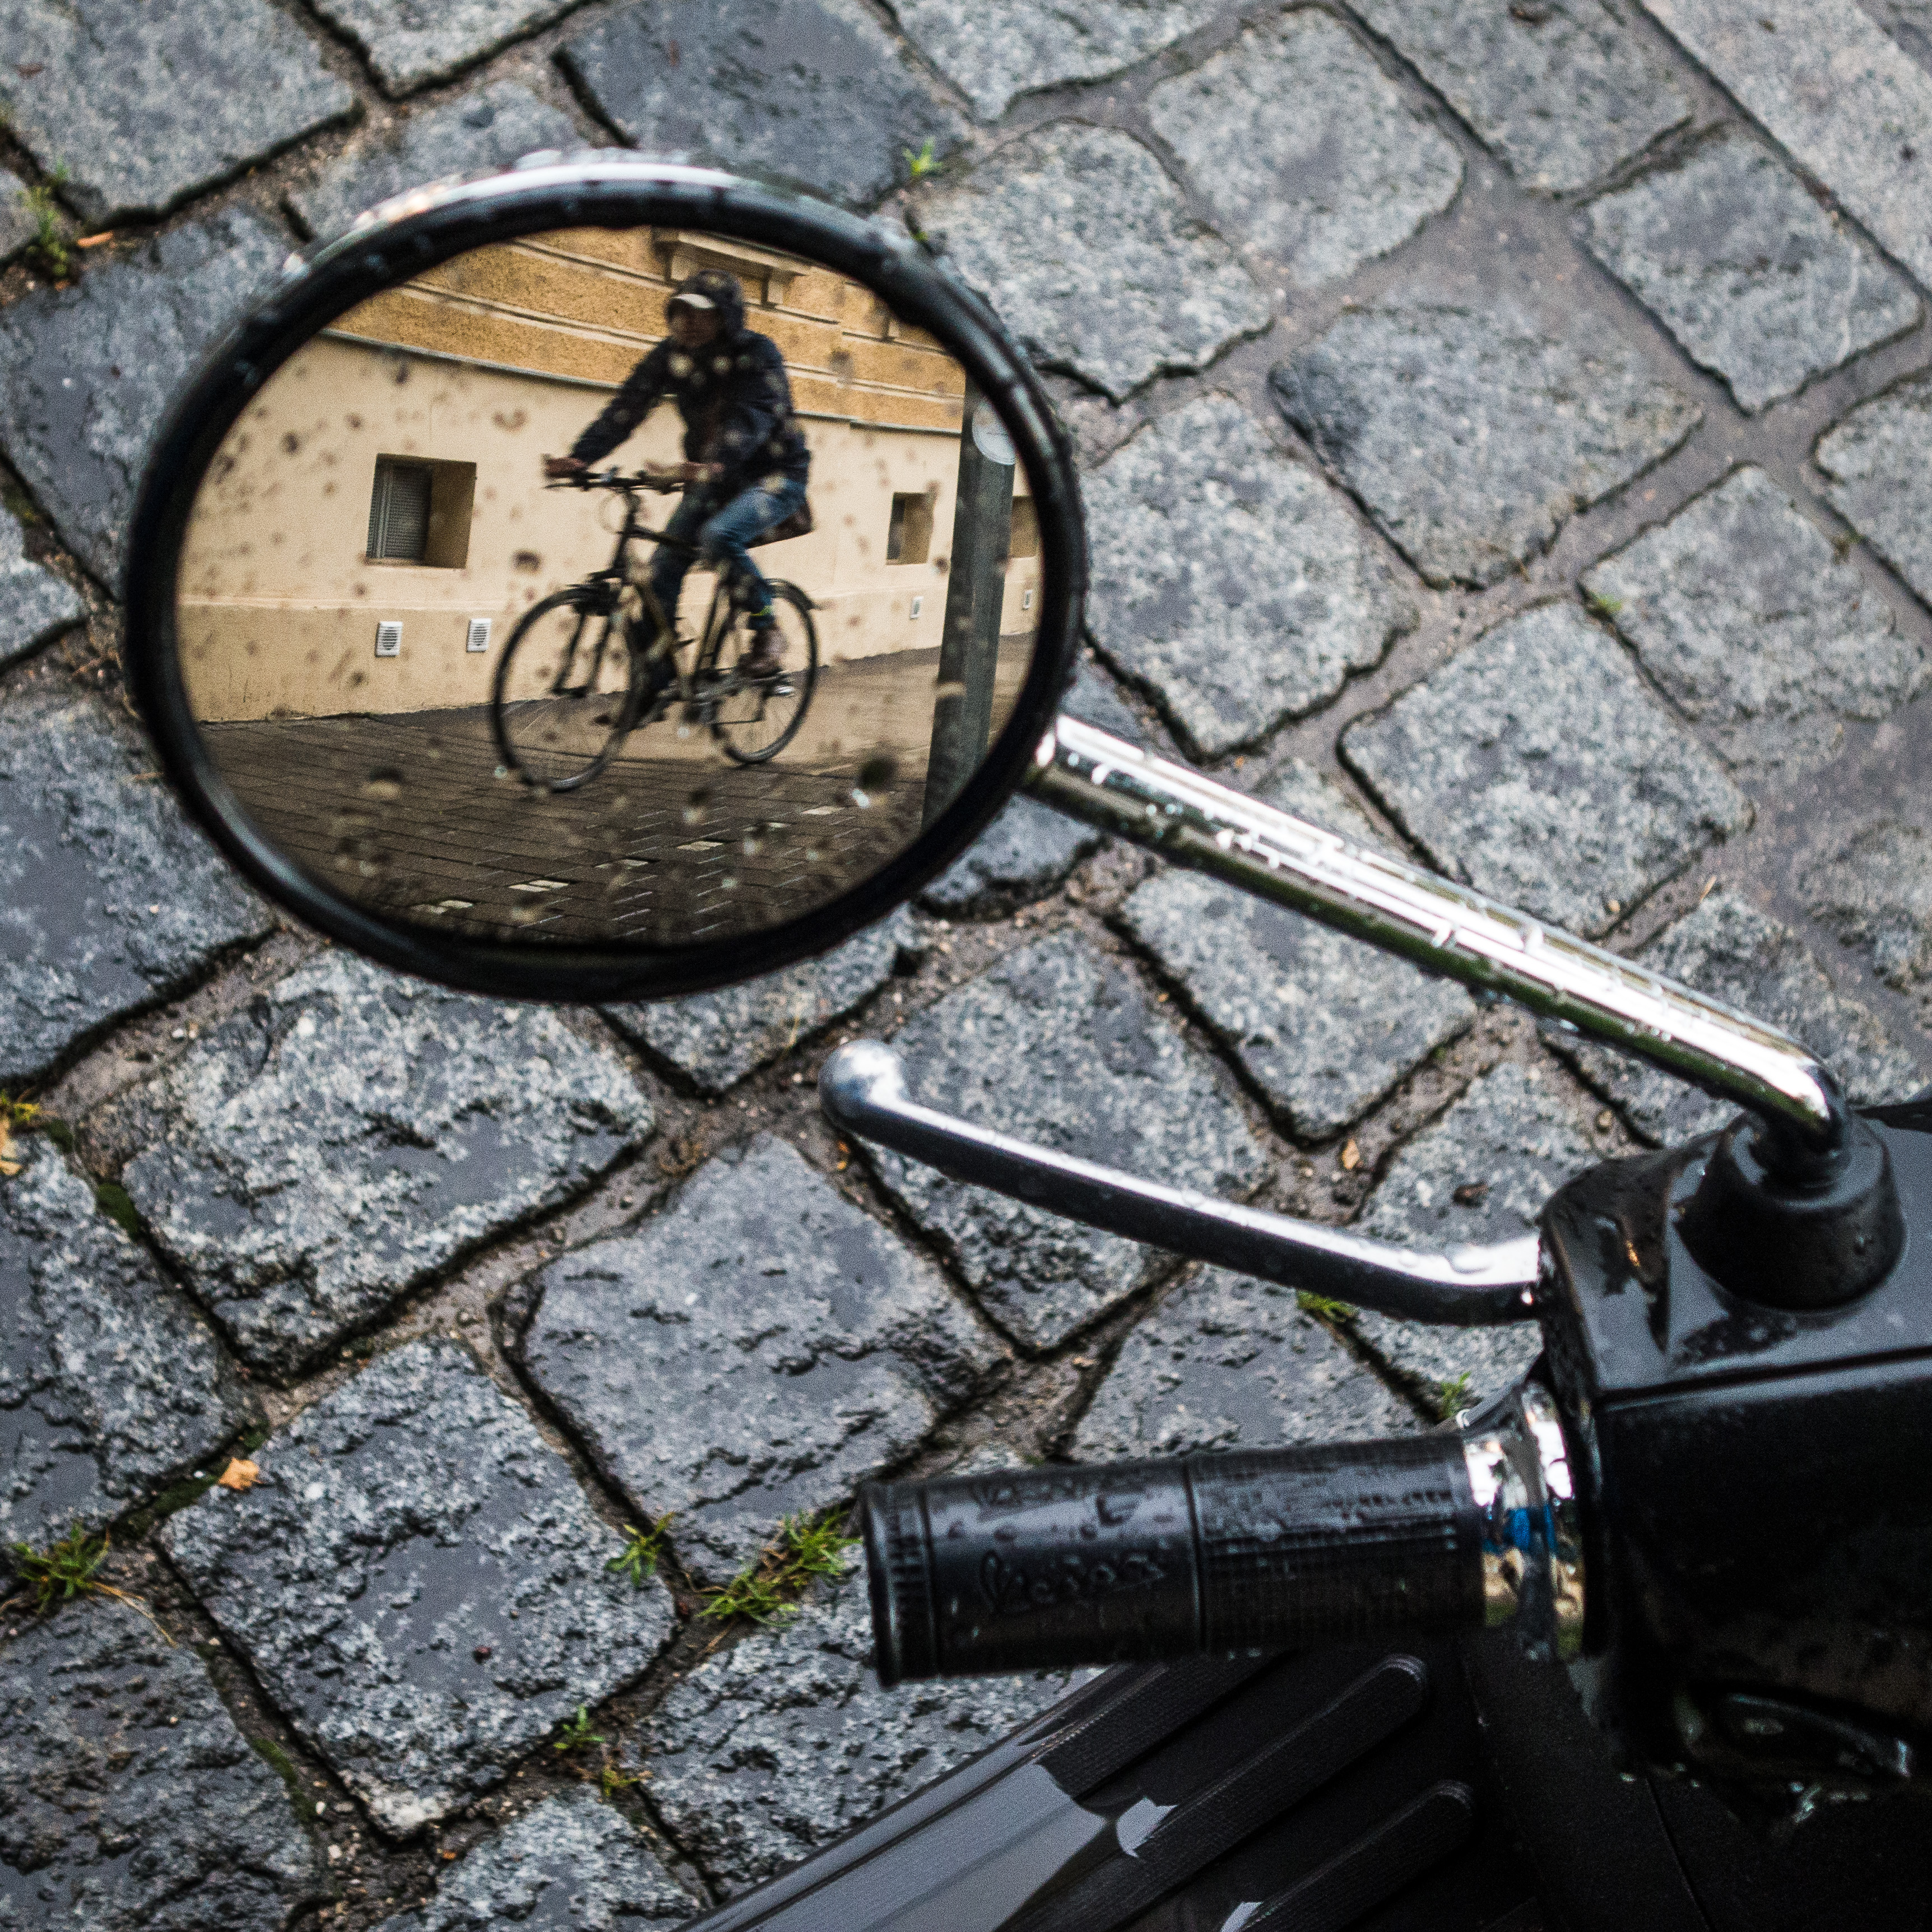
wheel, window, bicycle, vehicle, tire, art, automotive tire